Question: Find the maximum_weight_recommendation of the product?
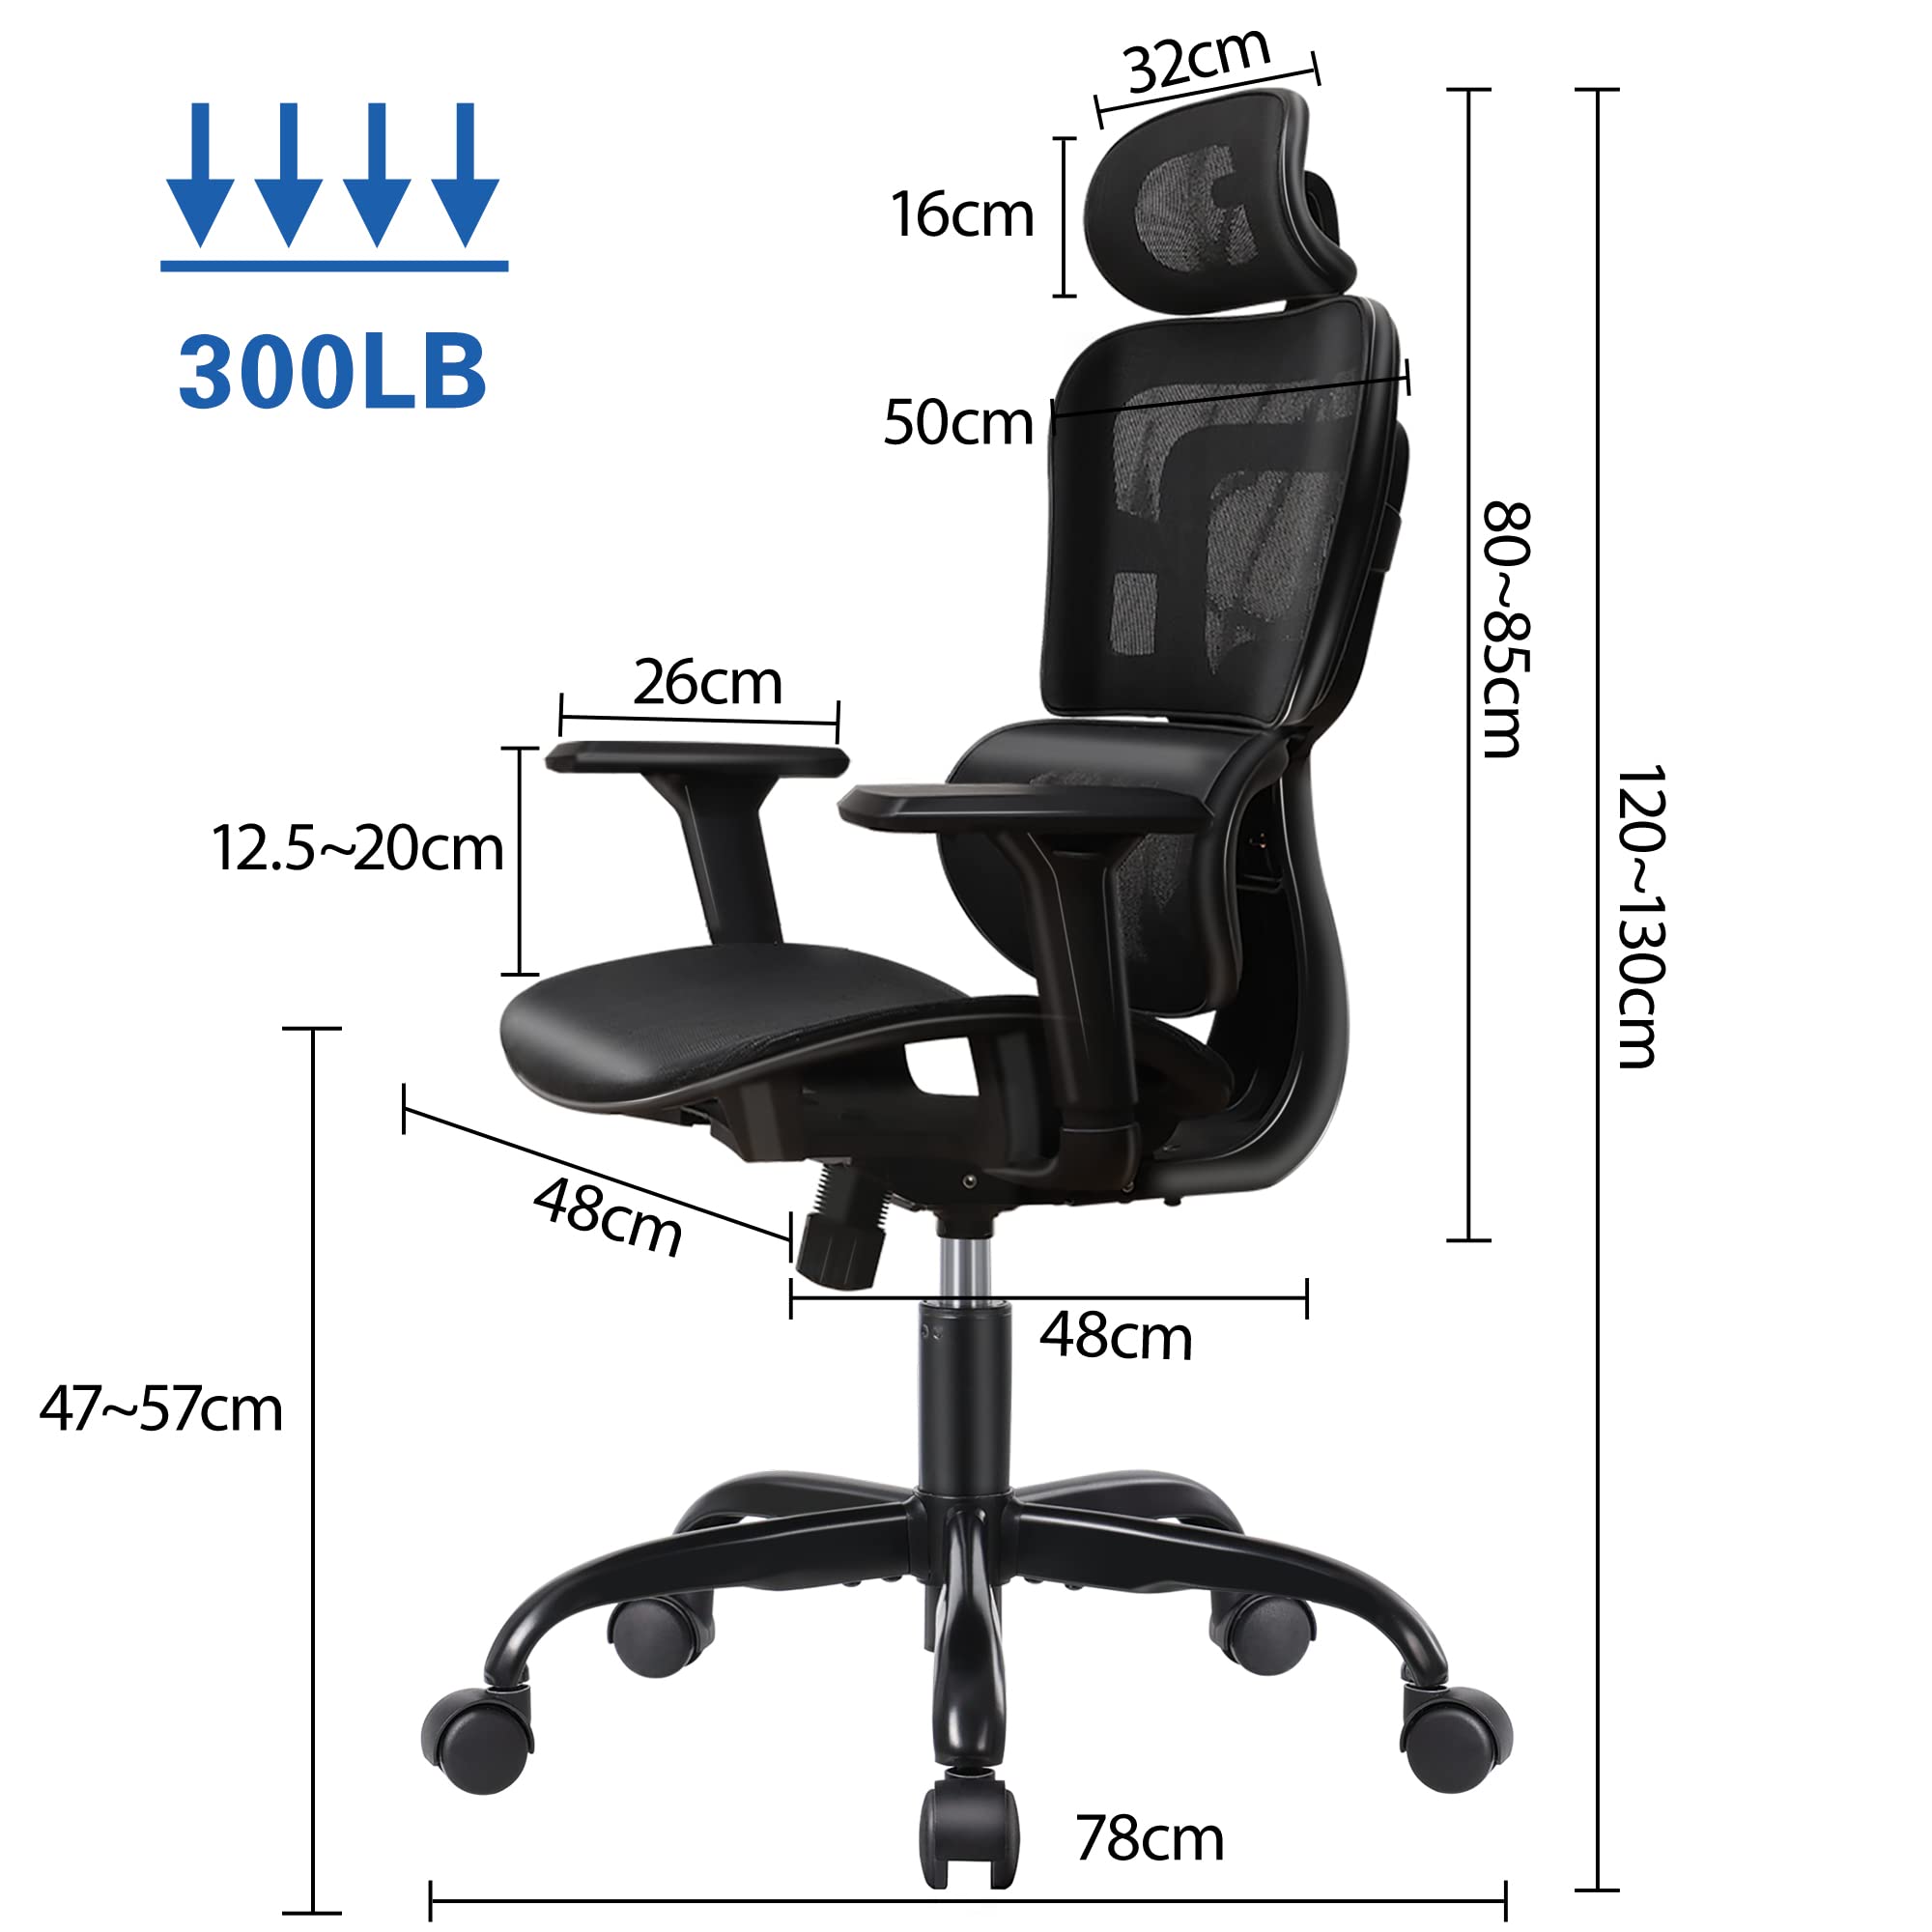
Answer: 300.0 pound